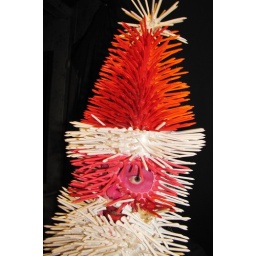
Santa covered in red and white golf tees.